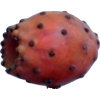
Label: cactus_fruit_red